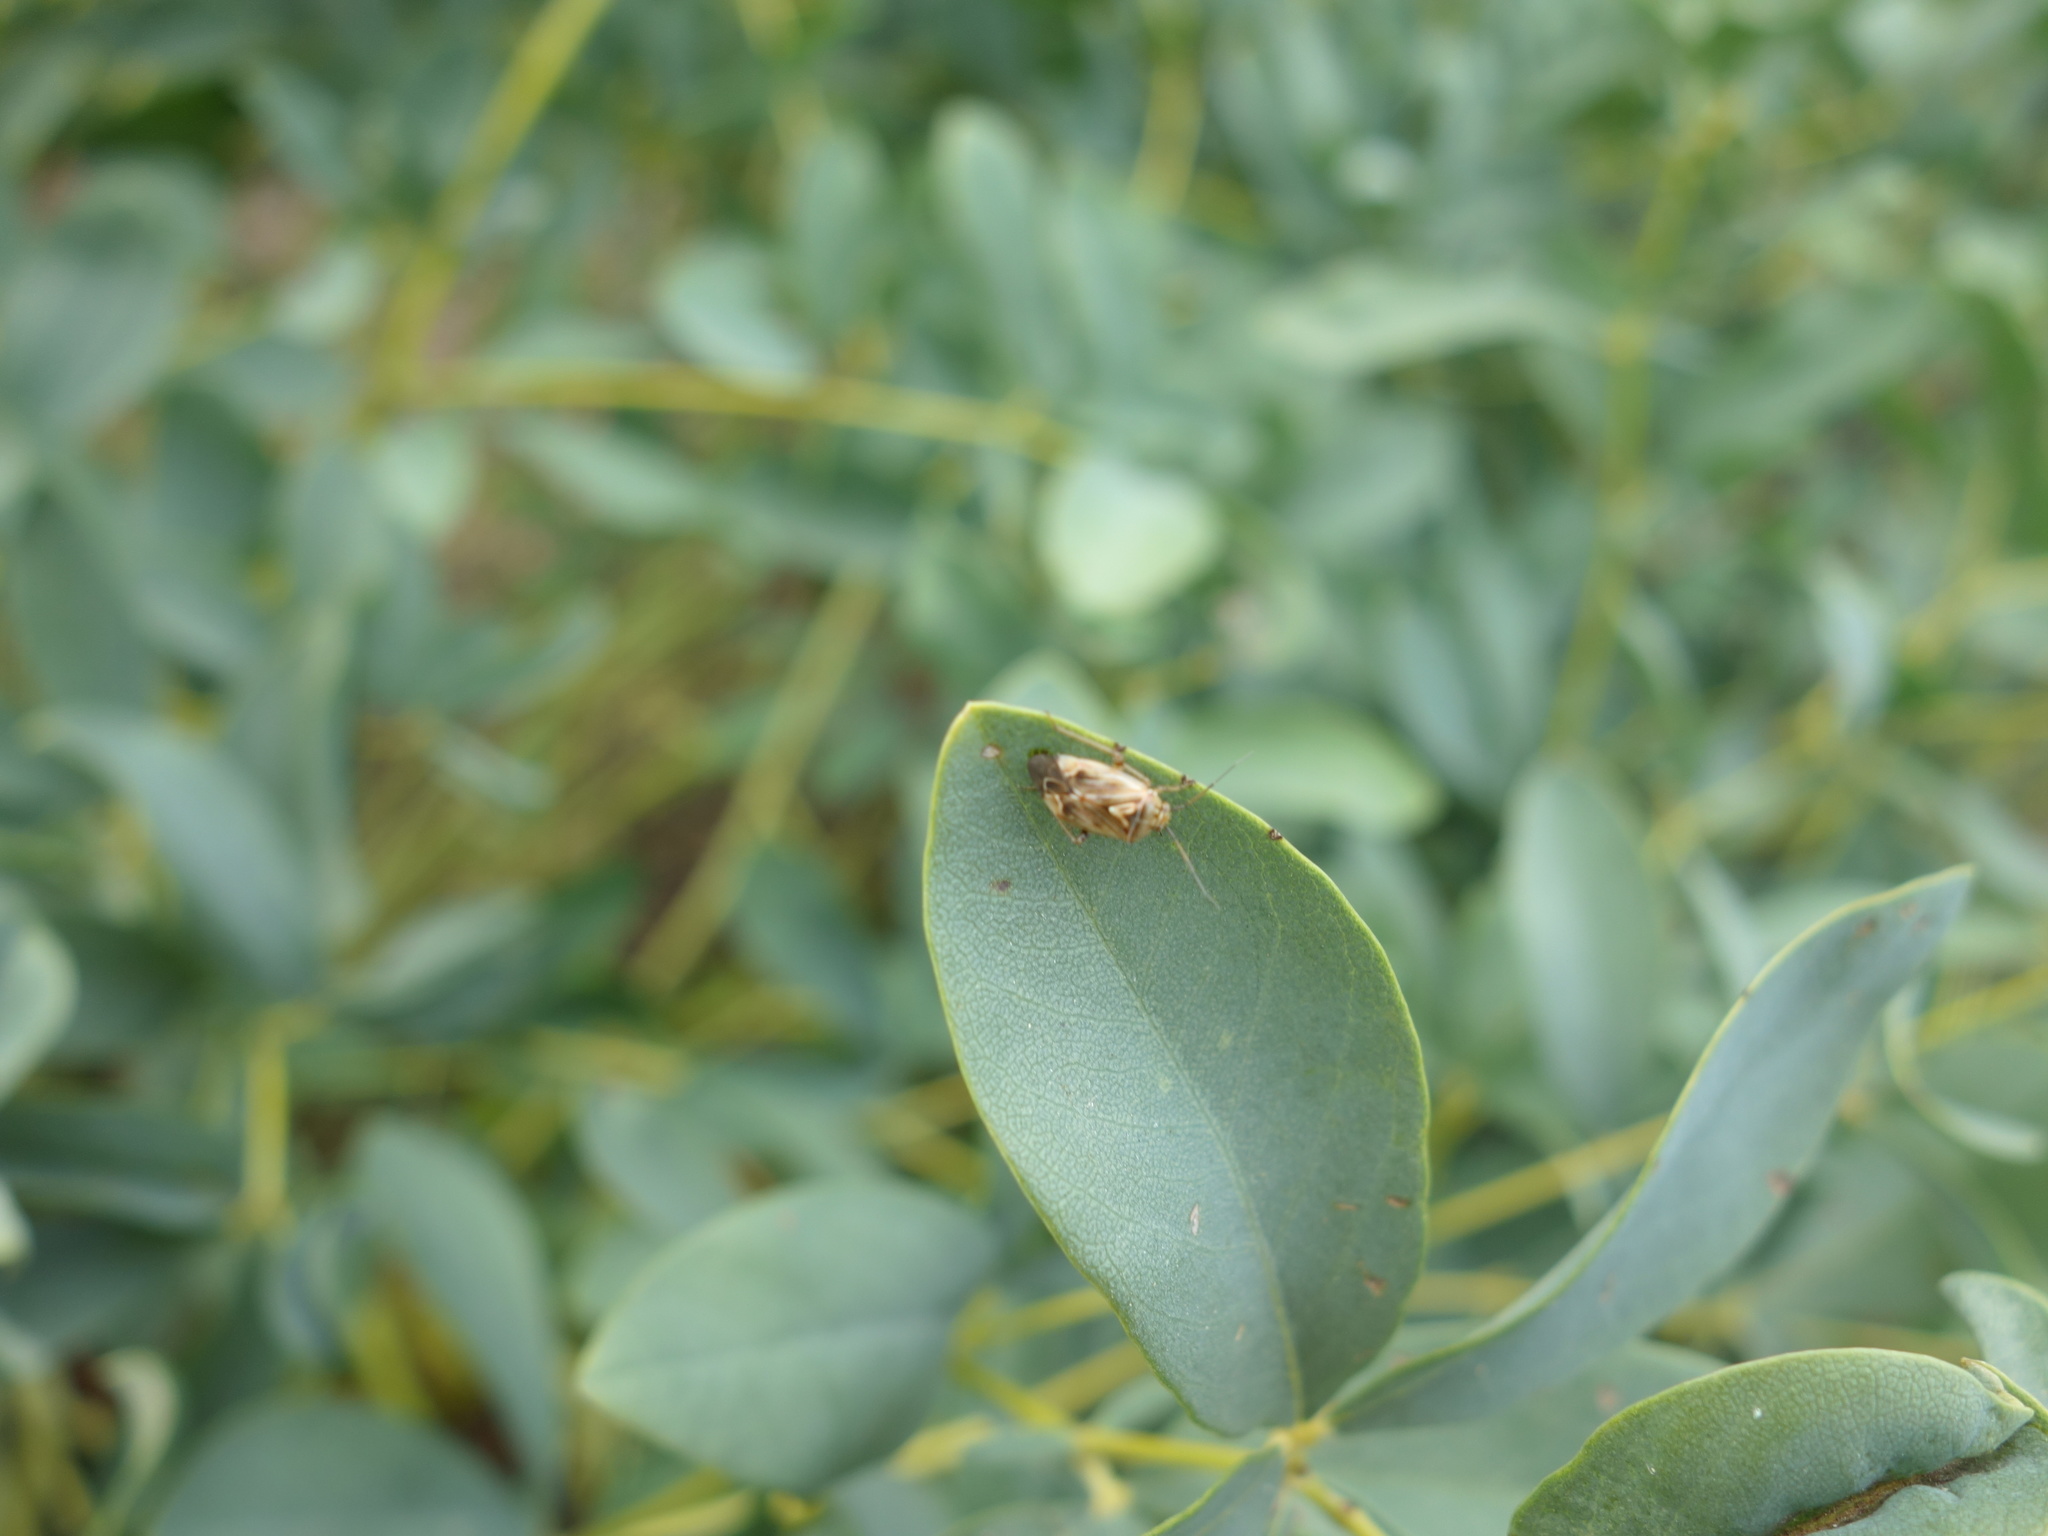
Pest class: lygus_bug